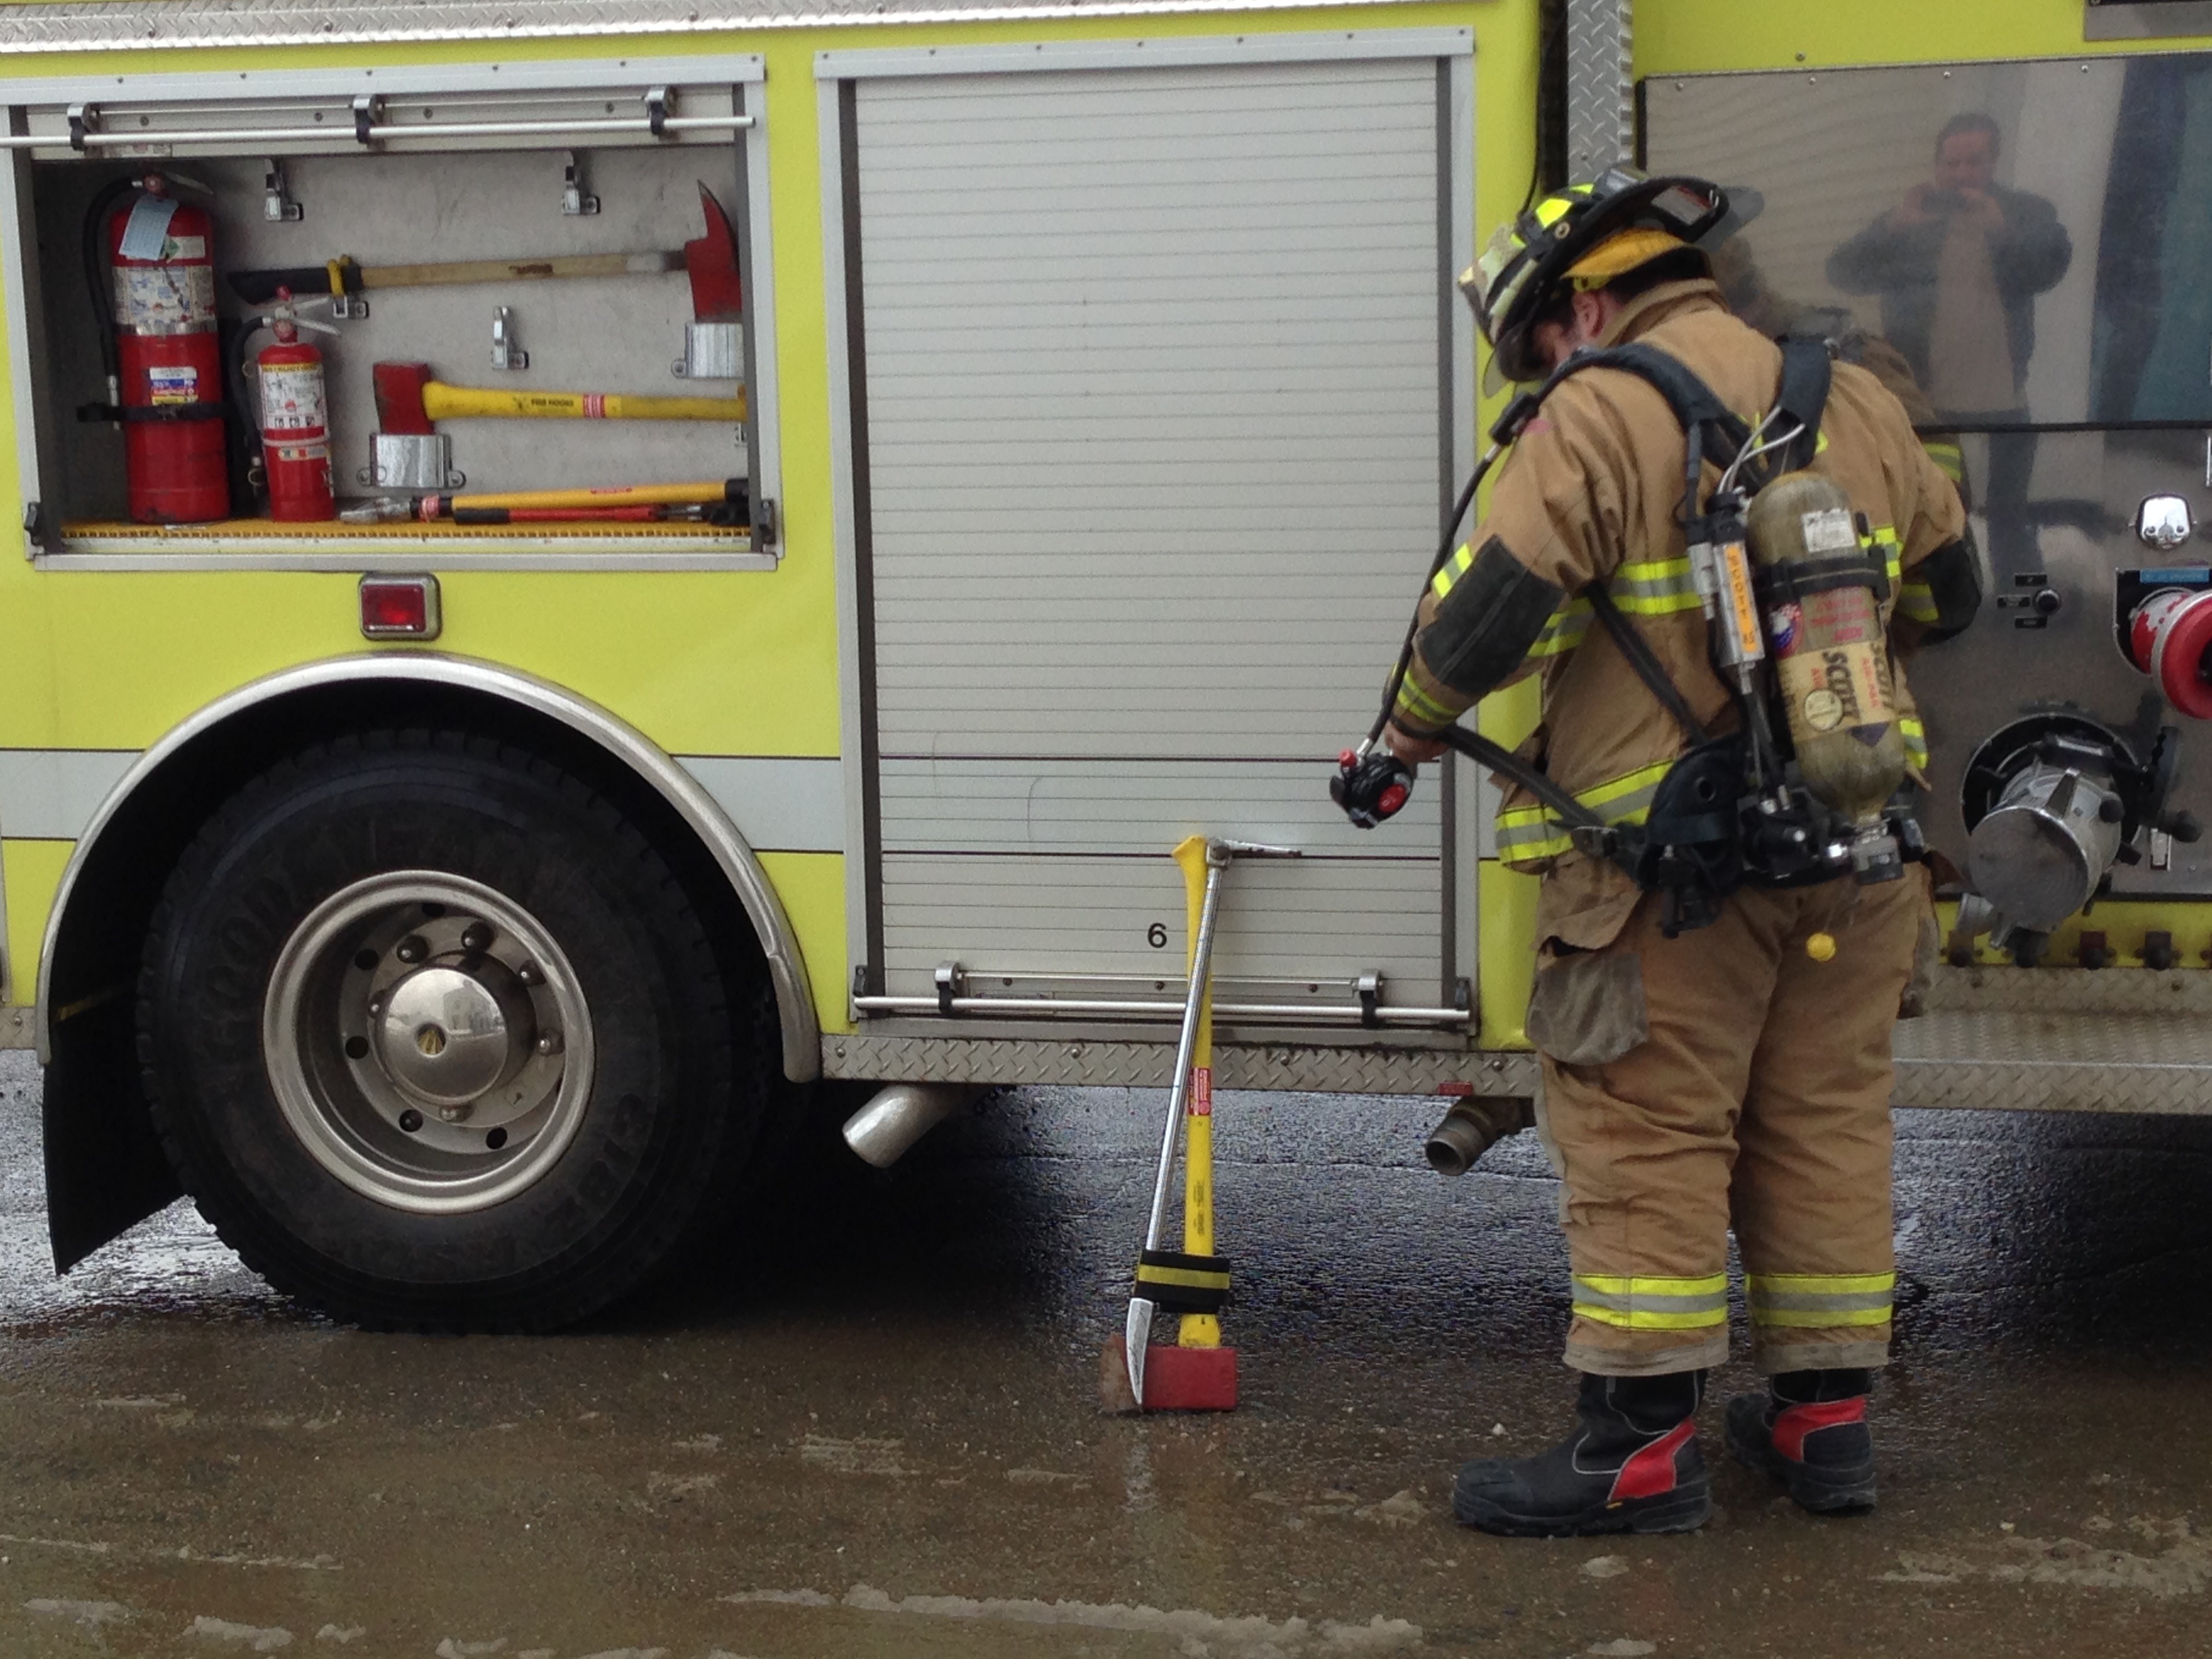
person, vehicle, profession, emergency service, cool image, fire department, firefighter